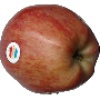
Label: Apple Red 1